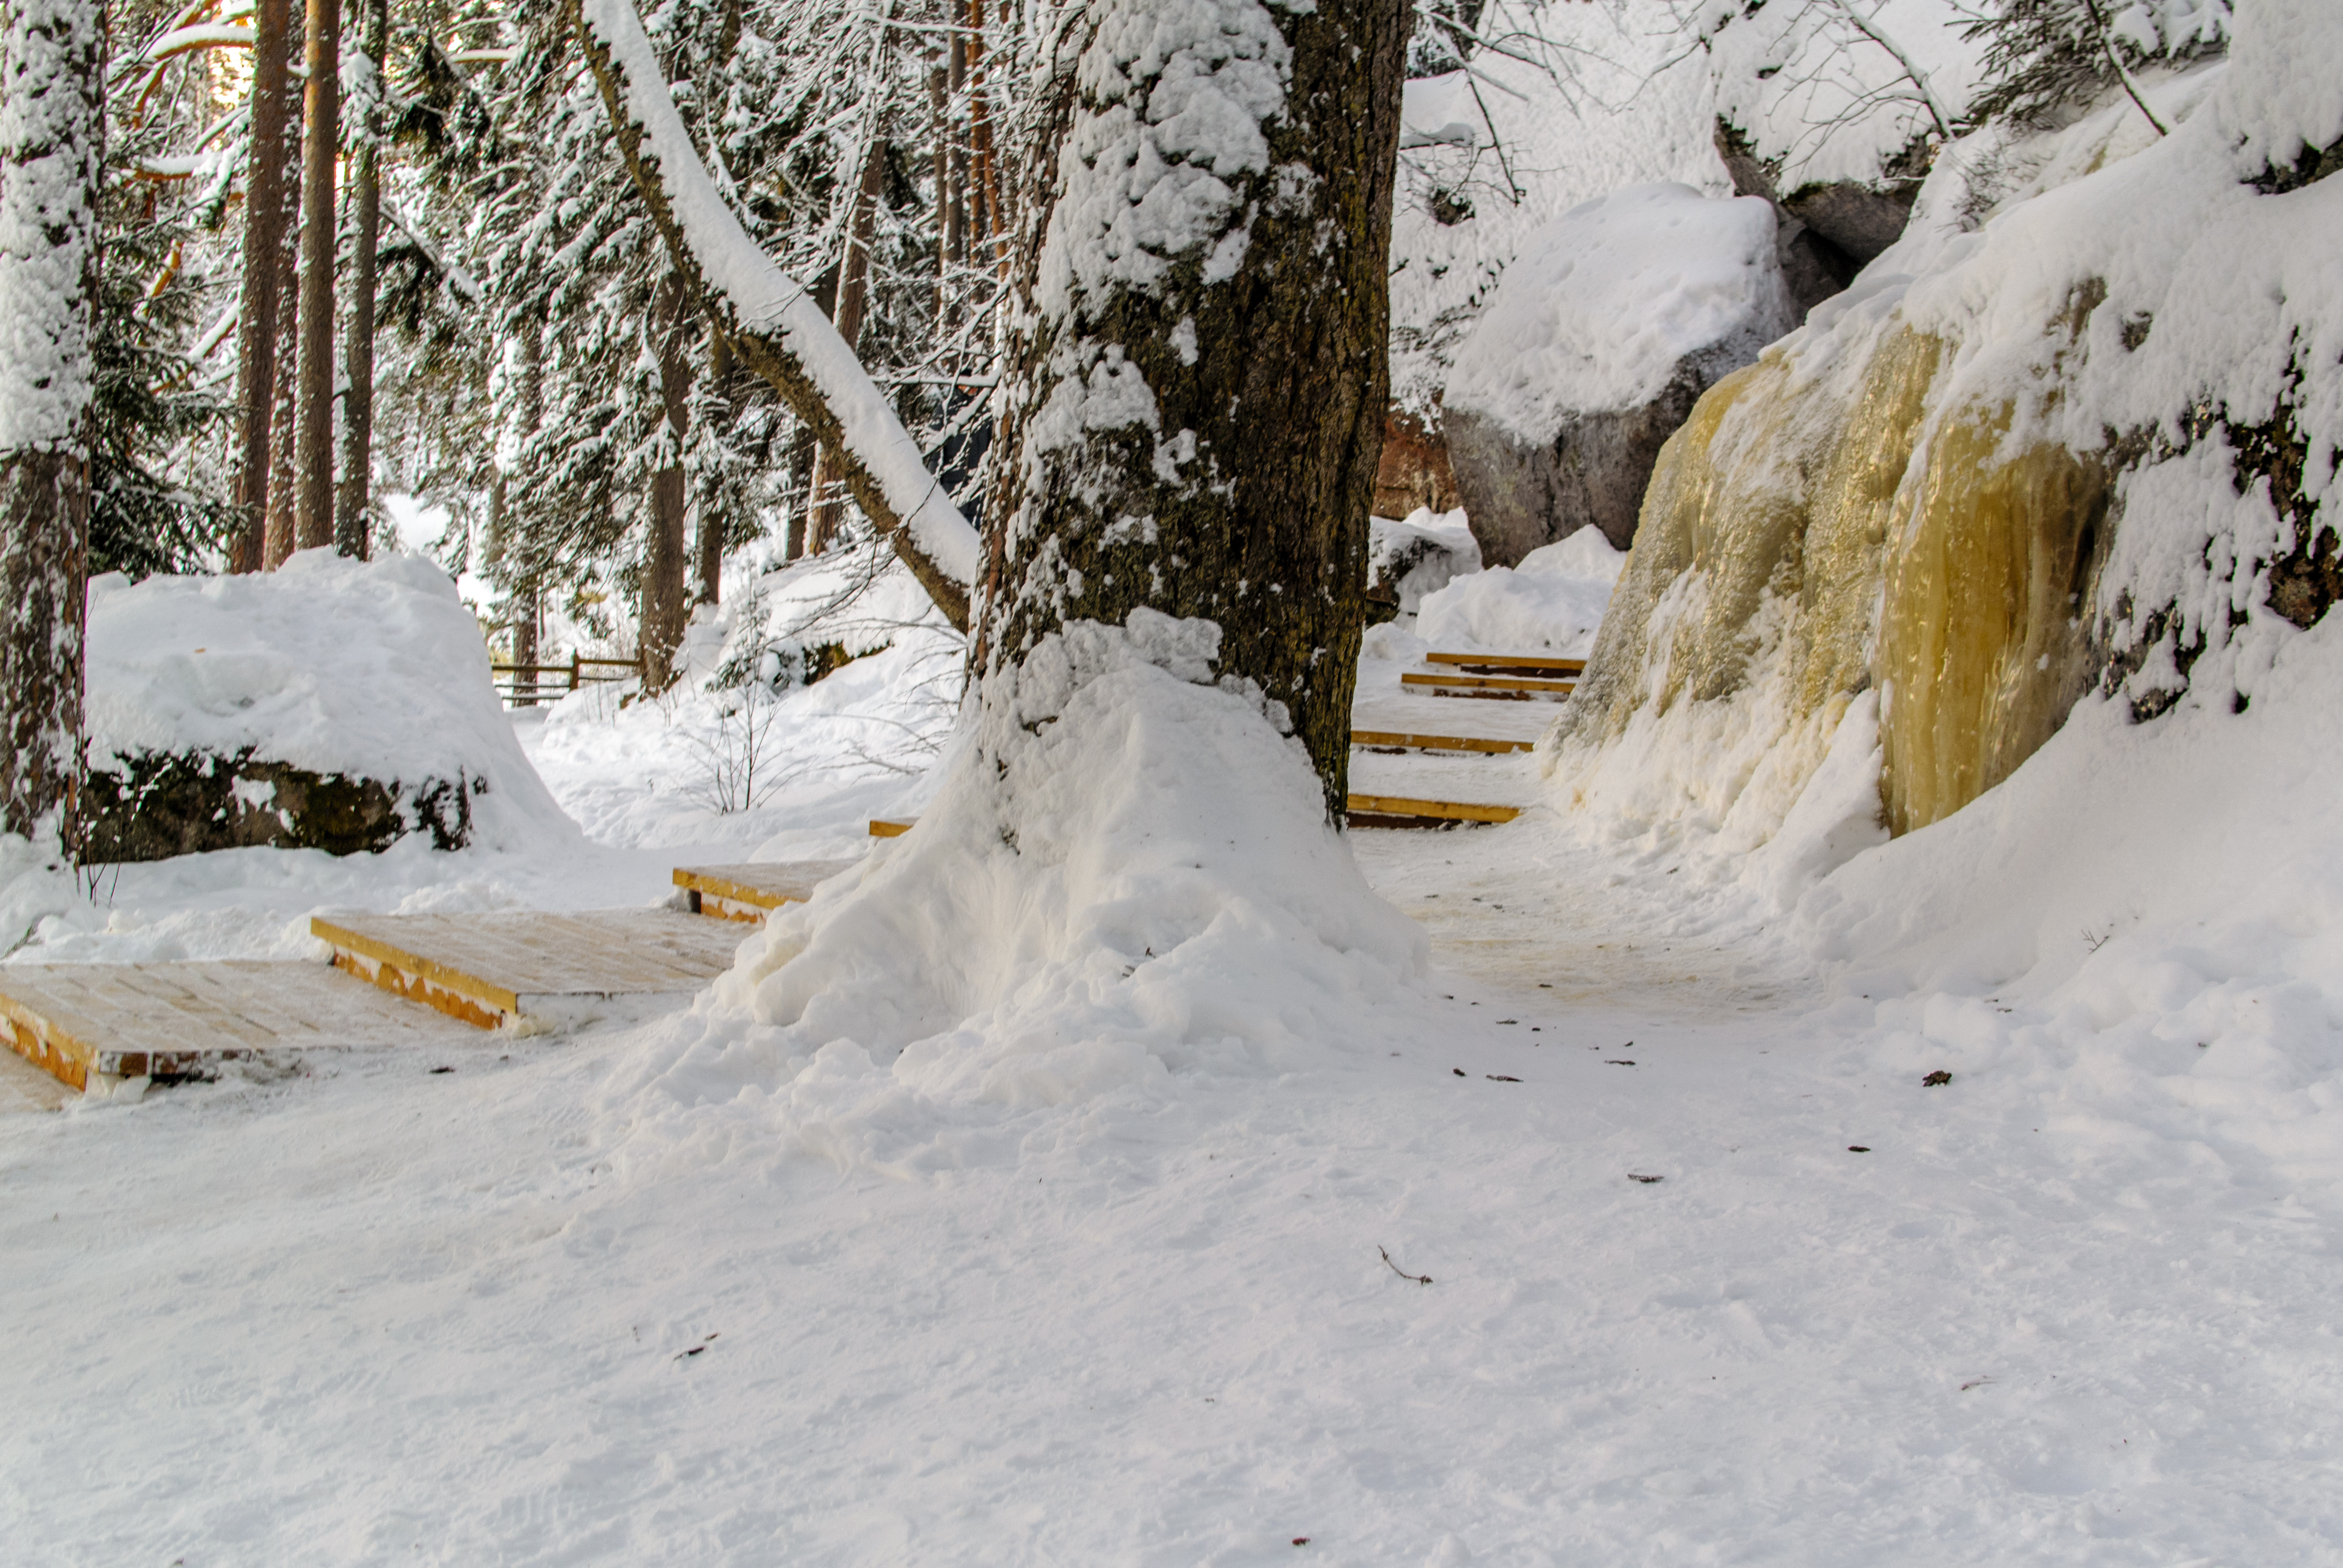
images, snow, wood, slope, tree, twig, trunk, freezing, landscape, geological phenomenon, forest, natural landscape, event, winter, recreation, frost, woodland, road, Northern hardwood forest, precipitation, winter storm, glacial landform, temperate broadleaf and mixed forest